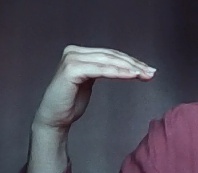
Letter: haa